Otto W. Geist

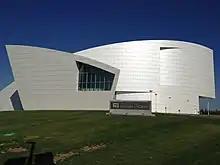
The Geist Building housing the University of Alaska Museum of the North.

Through Olaus Murie, Geist connected with Charles E. Bunnell, the president of the Alaska Agricultural College and School of Mines, which would later become the University of Alaska Fairbanks. With Bunnell's support, he organized his first expedition in 1926 and traveling to the Bering Sea and Arctic regions to collect archaeological and ethnographic objects. It was on this expedition that he first visited St. Lawrence Island, Kukulik where he would return for the next nine field seasons. His trip there in 1927 was formally funded by the University of Alaska, and the objects he collected would eventually become the basis of the University of Alaska Museum of the North, which holds one of the largest collections of Eskimo materials in the world. Another governmental grant allowed him to excavate the historic village of Kukulik, which had been decimated by the St. Lawrence Island famine. Geist also excavated the village of Okvik in the Punuk Islands, and published significant findings on Thule culture. He commissioned Siberian Yupik artist Florence Nupok Malewotkuk to draw a series of drawings of everyday scenes and people for the university. Some drawings were also included in Geist's report "Archaeological Excavations at Kukulik", published by the United States Department of the Interior.